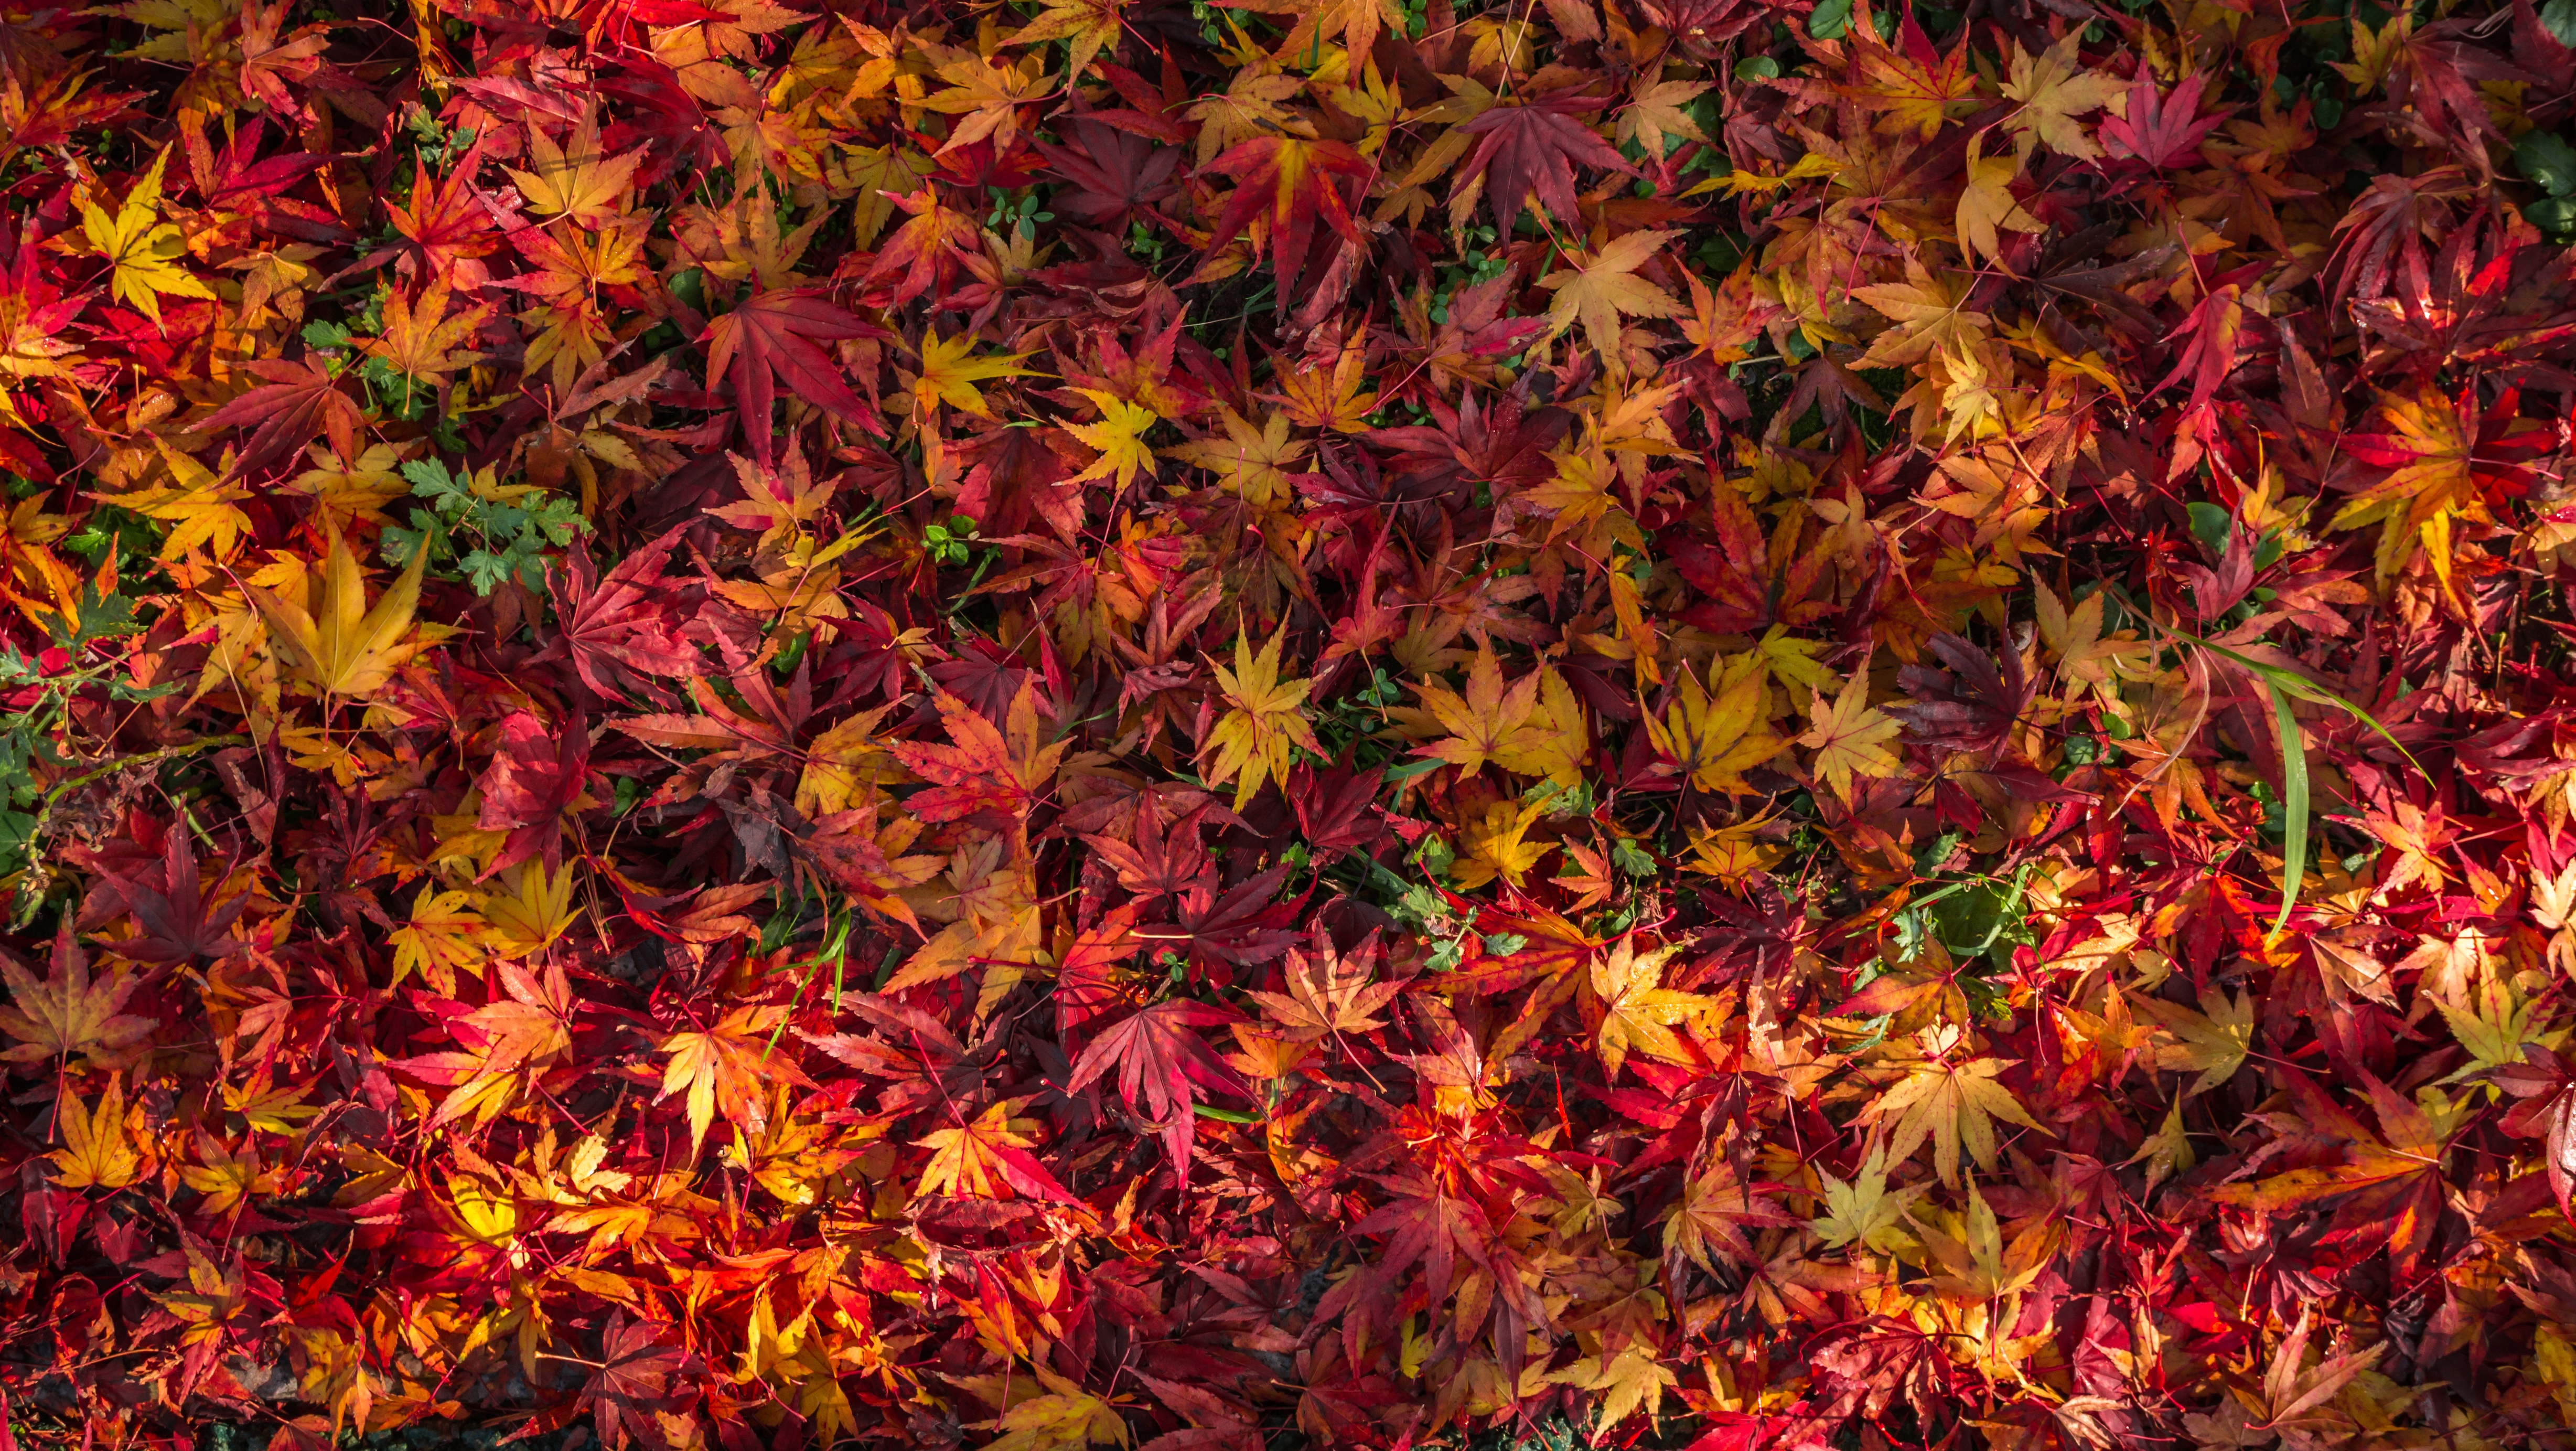
tree, nature, branch, plant, texture, leaf, flower, pattern, red, autumn, brown, season, plants, maple tree, maple leaf, leaves, shrub, deciduous, autumn leaves, the leaves, flowering plant, woody plant, land plant